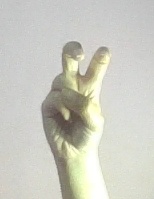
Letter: toot